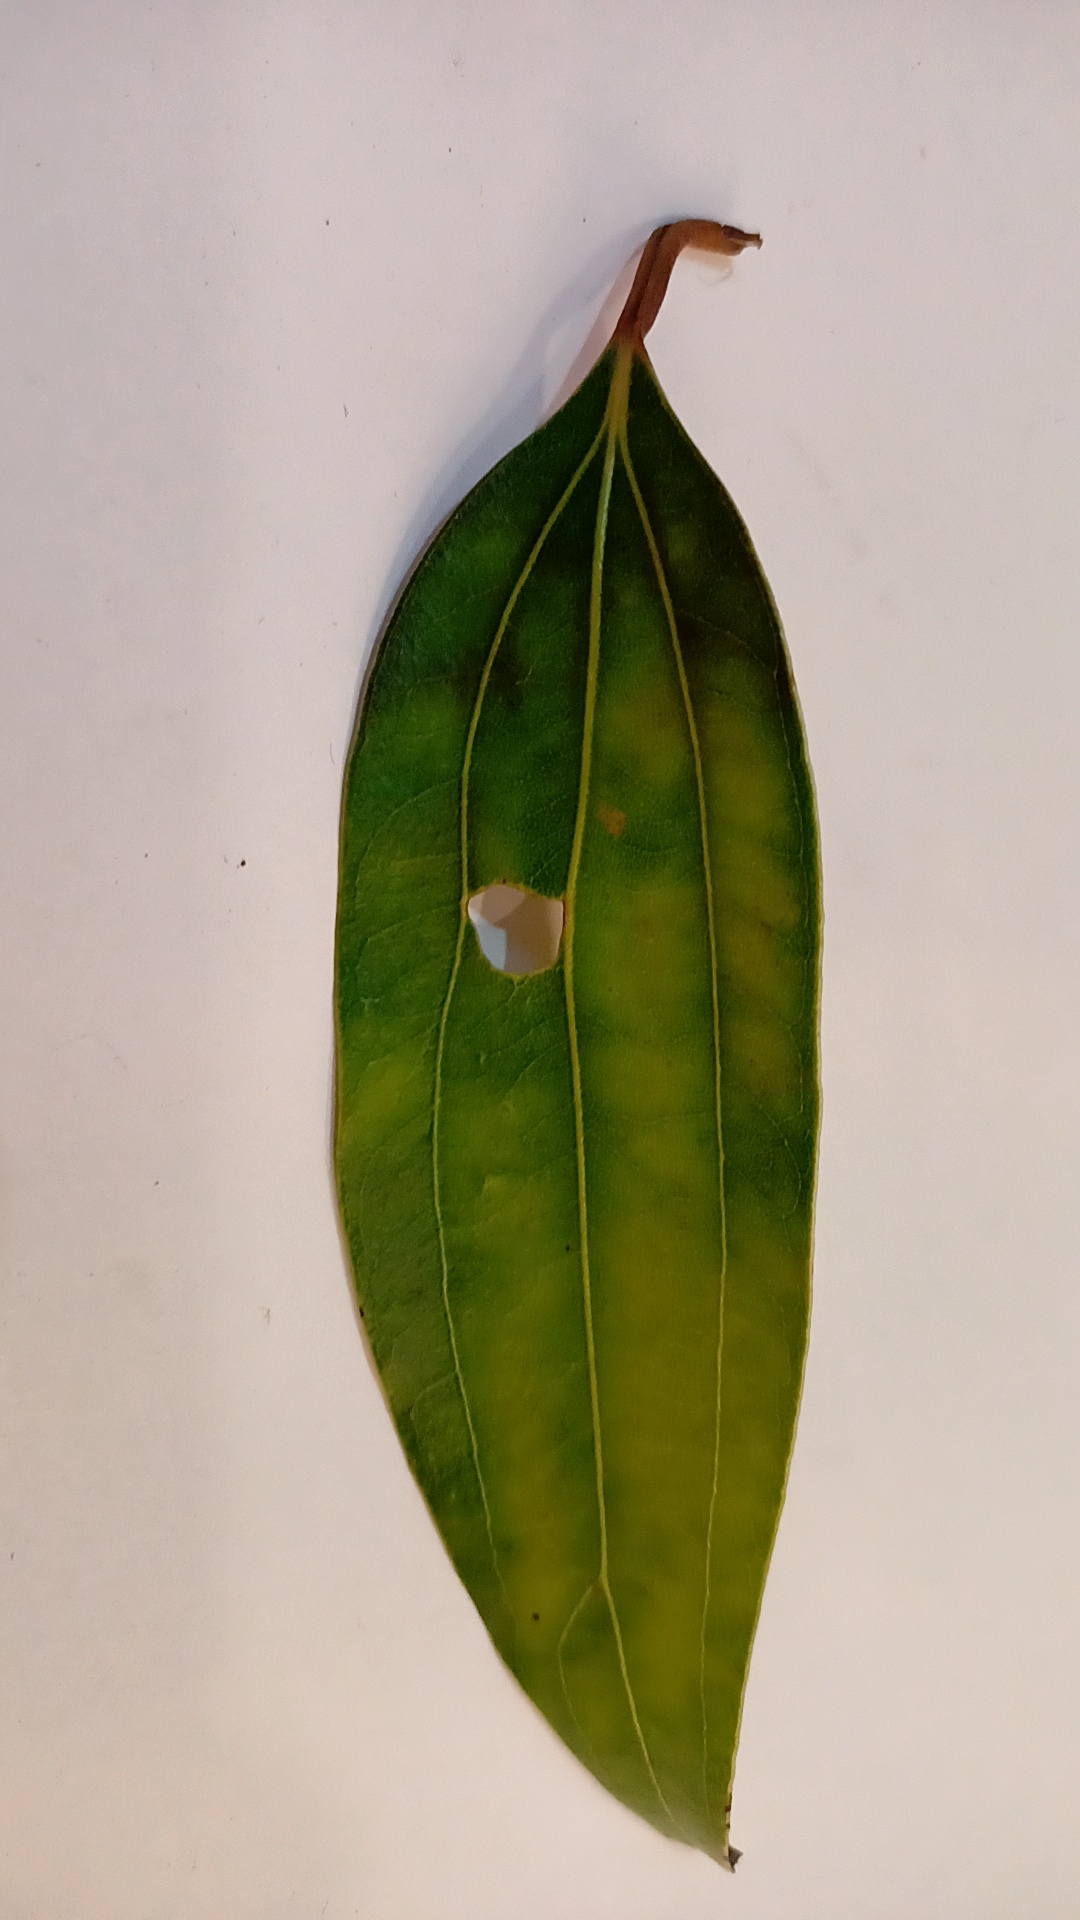
Label: Disease